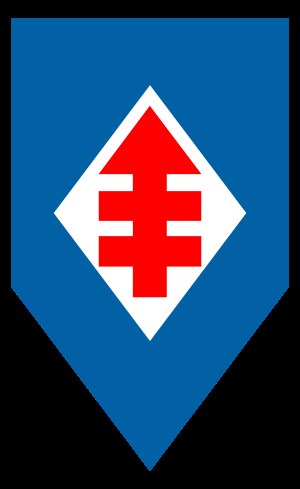
Det kristendemokratiske parti i Chile
Partiets mærke
Det Kristendemokratiske Parti i Chile er et kristendemokratisk og socialdemokratisk parti i Chile. Partiet er med i den ledende koalition i Chile, Koalitionen for demokrati""